H'ART Museum

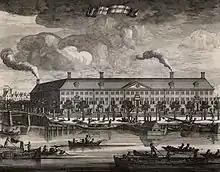
A 1693 etching of the Amstelhof, showing the building out of proportions.

The museum is housed in the former Amstelhof, a classical style building from 1681. The building opened in 1682 as a retirement home for elderly women under the name Diaconie Oude Vrouwen Huys on the east bank of the river Amstel. From 1817, the facility housed both elderly men and women, and was renamed Diaconie Oude Vrouwen- en Mannenhuis (English: Deanery Home for Old Men and Women). The building was first named Amstelhof in 1953.